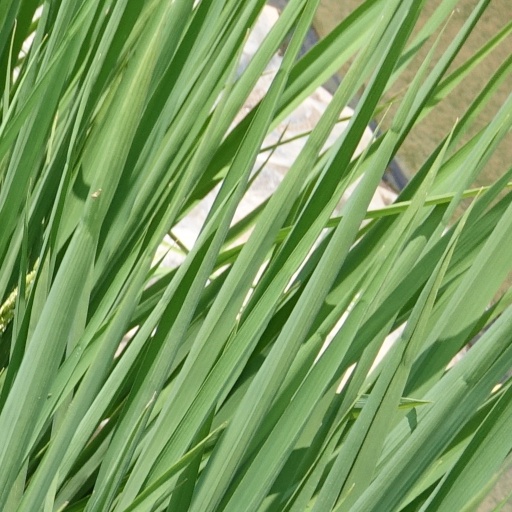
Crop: rice